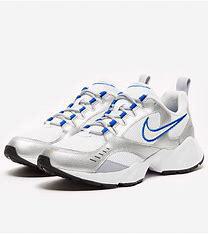
Brand: Nike
Model: Air Heights